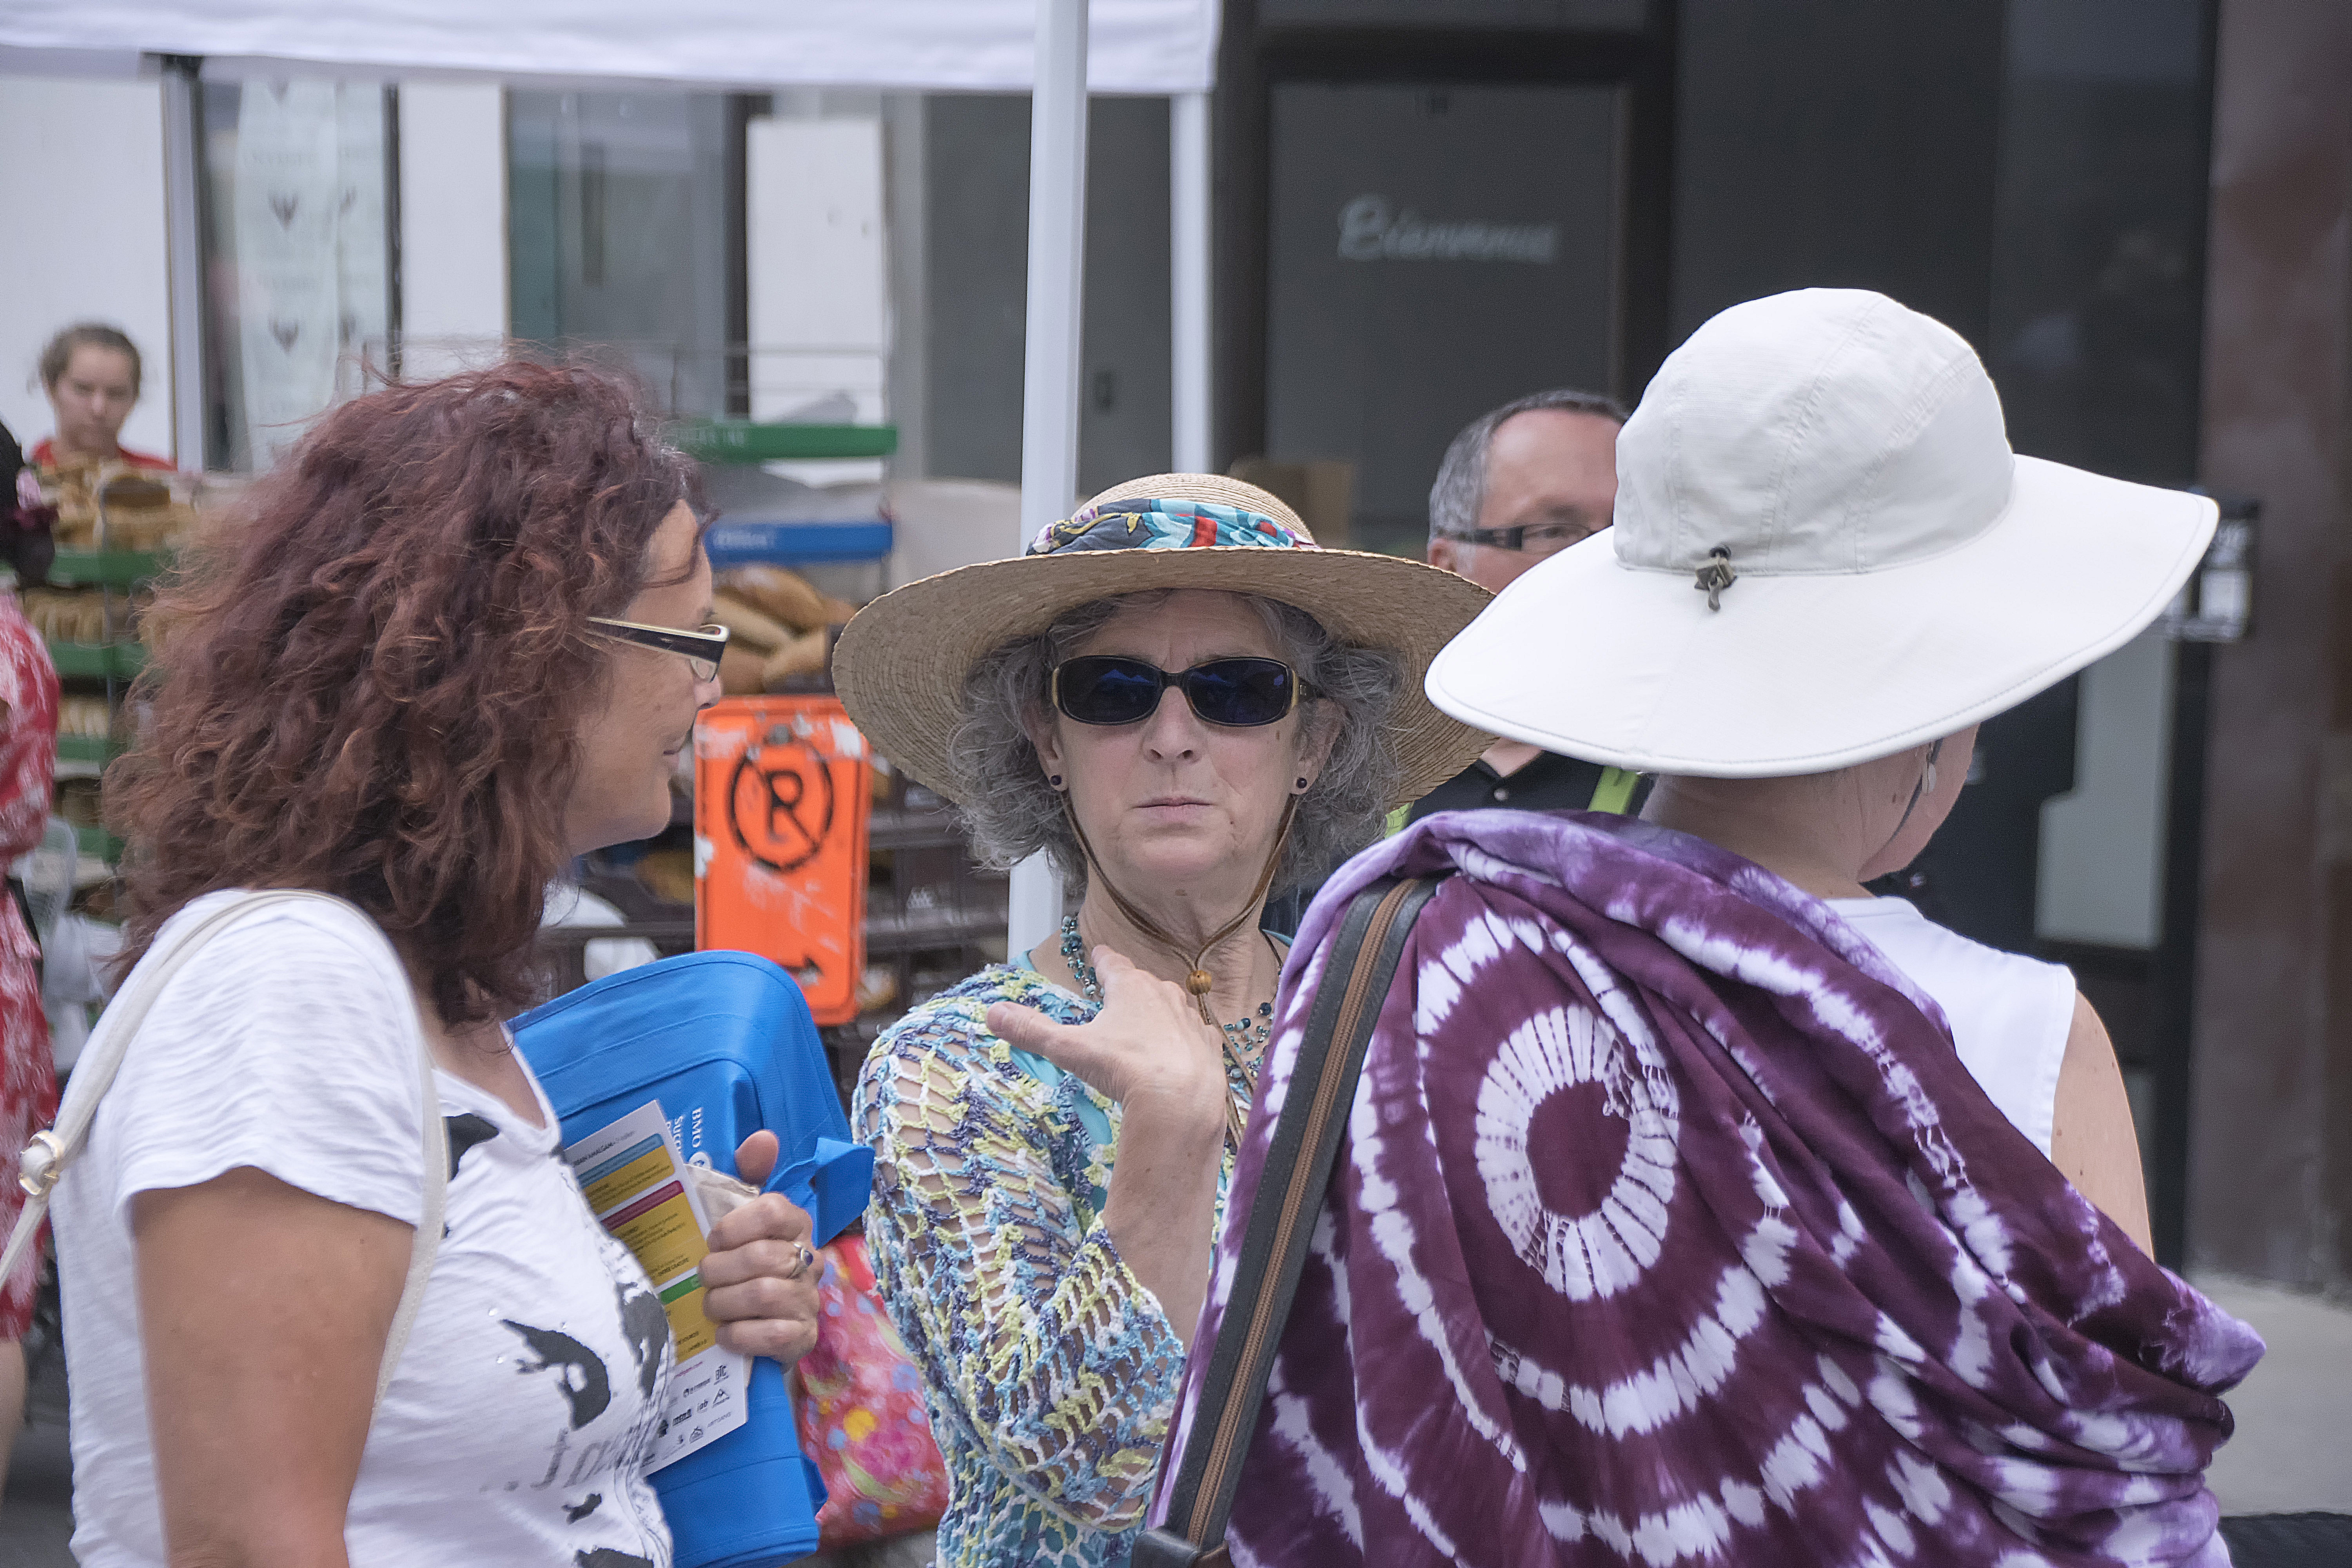
urban, carnival, color, clothing, graffiti, art, festival, canada, quebec, costume, sherbrooke, urbain, amalgam